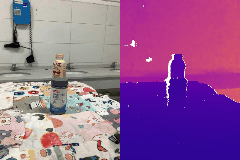
Label: bottle